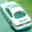
Label: automobile